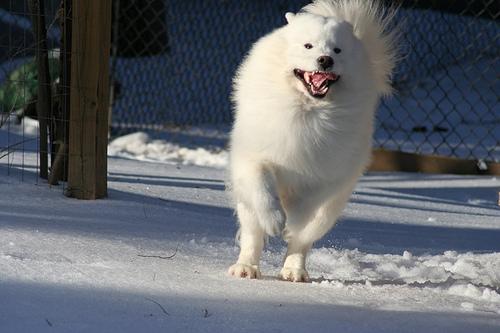
Breed: samoyed